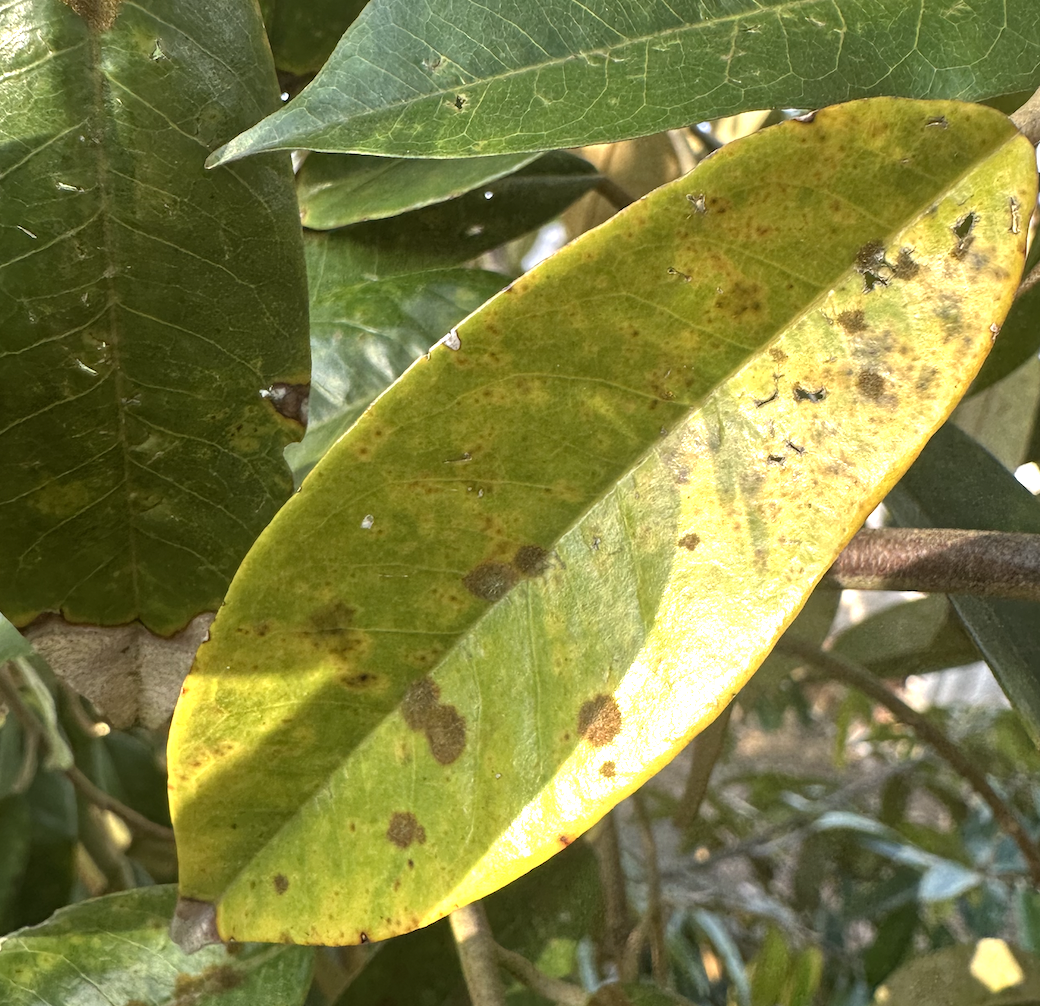
Label: stem_blight